Stagecoach

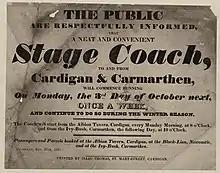
A public notice advertising a new stage coach service in west Wales, 1831

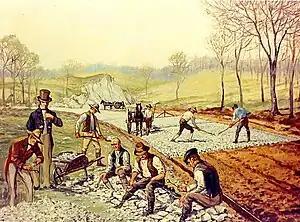
Construction of a macadamized road in the United States (1823). These roads allowed stagecoaches to travel at much greater speeds.

Even more dramatic improvements were made by John Palmer at the British Post Office. The postal delivery service in Britain had existed in the same form for about 150 years—from its introduction in 1635, mounted carriers had ridden between "posts" where the postmaster would remove the letters for the local area before handing the remaining letters and any additions to the next rider. The riders were frequent targets for robbers, and the system was inefficient.